Son of the Renegade

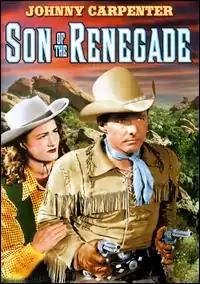
DVD Cover for the film

Son of the Renegade is a 1953 low-budget American Western film directed by Reg Browne. The film's soundtrack was conducted by Darrell Calker. The film also features uncredited co-screenwriting from b-movie director Ed Wood.